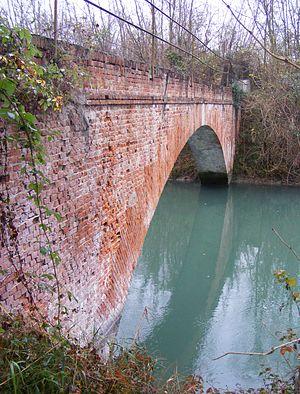
Le Canal Depretis est un canal artificiel, construit pour les besoins de l’agriculture, qui prend naissance du fleuve Doire Baltée à Villareggia et qui se termine dans le fleuve Elvo près de Carisio.